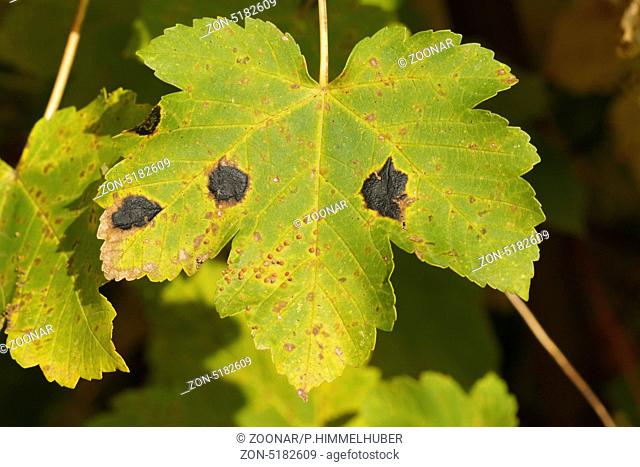
Plant: Maple
Disease: maple tar spot